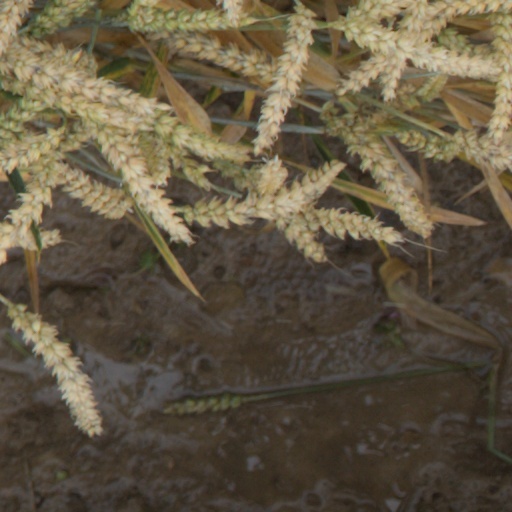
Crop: wheat